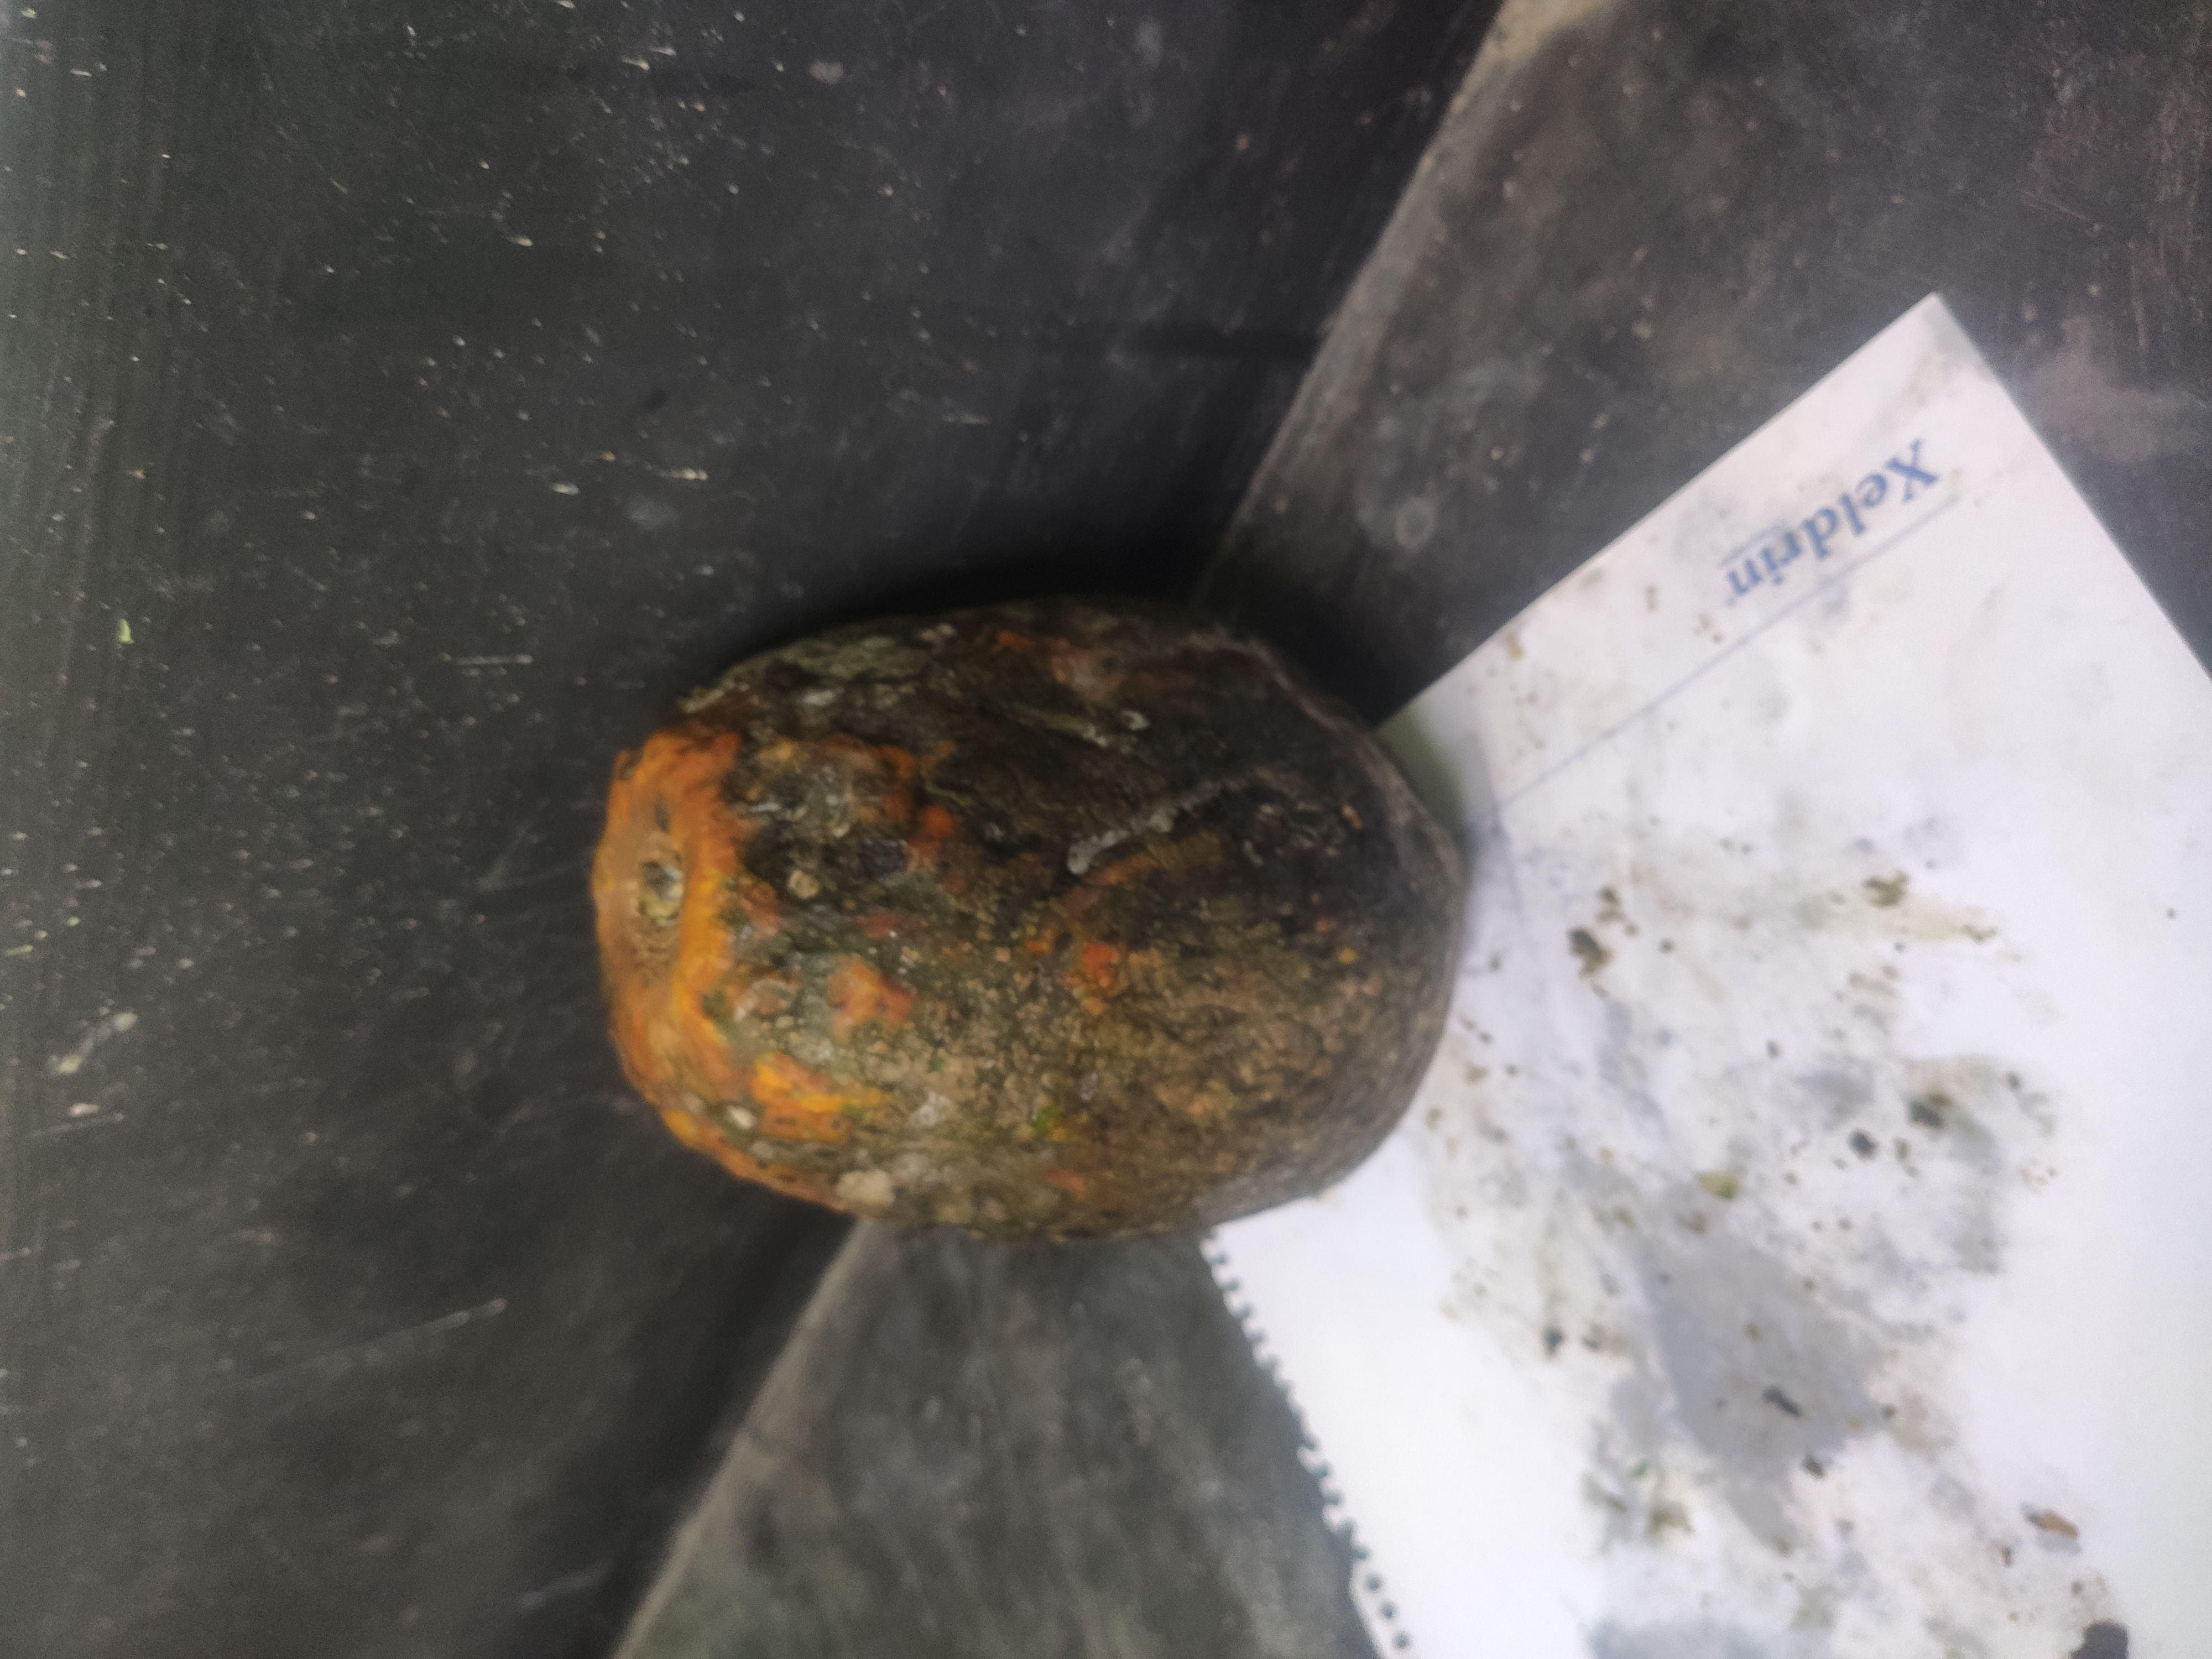
Fruit: papayas
Grade: 3rd-grade